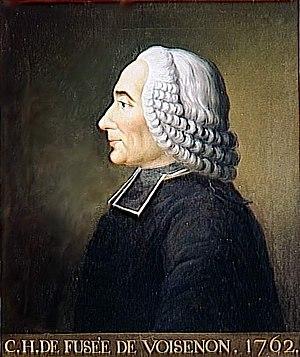
Voisenon est une commune française située à trente-neuf kilomètres au sud-est de Paris dans le département de Seine-et-Marne en région Île-de-France.